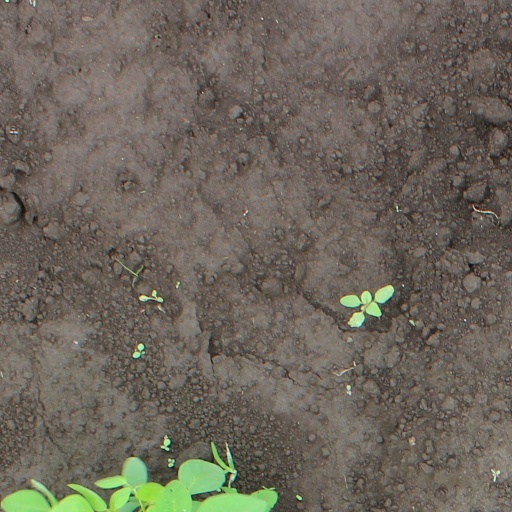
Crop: soybean